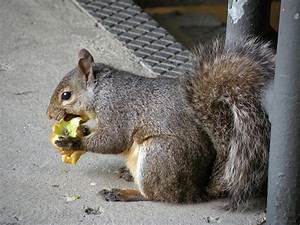
Label: squirrel